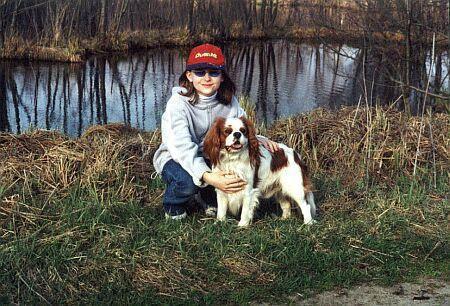
Blenheim_spaniel